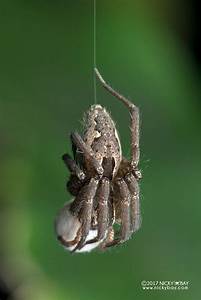
Label: ragno